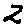
Label: 2